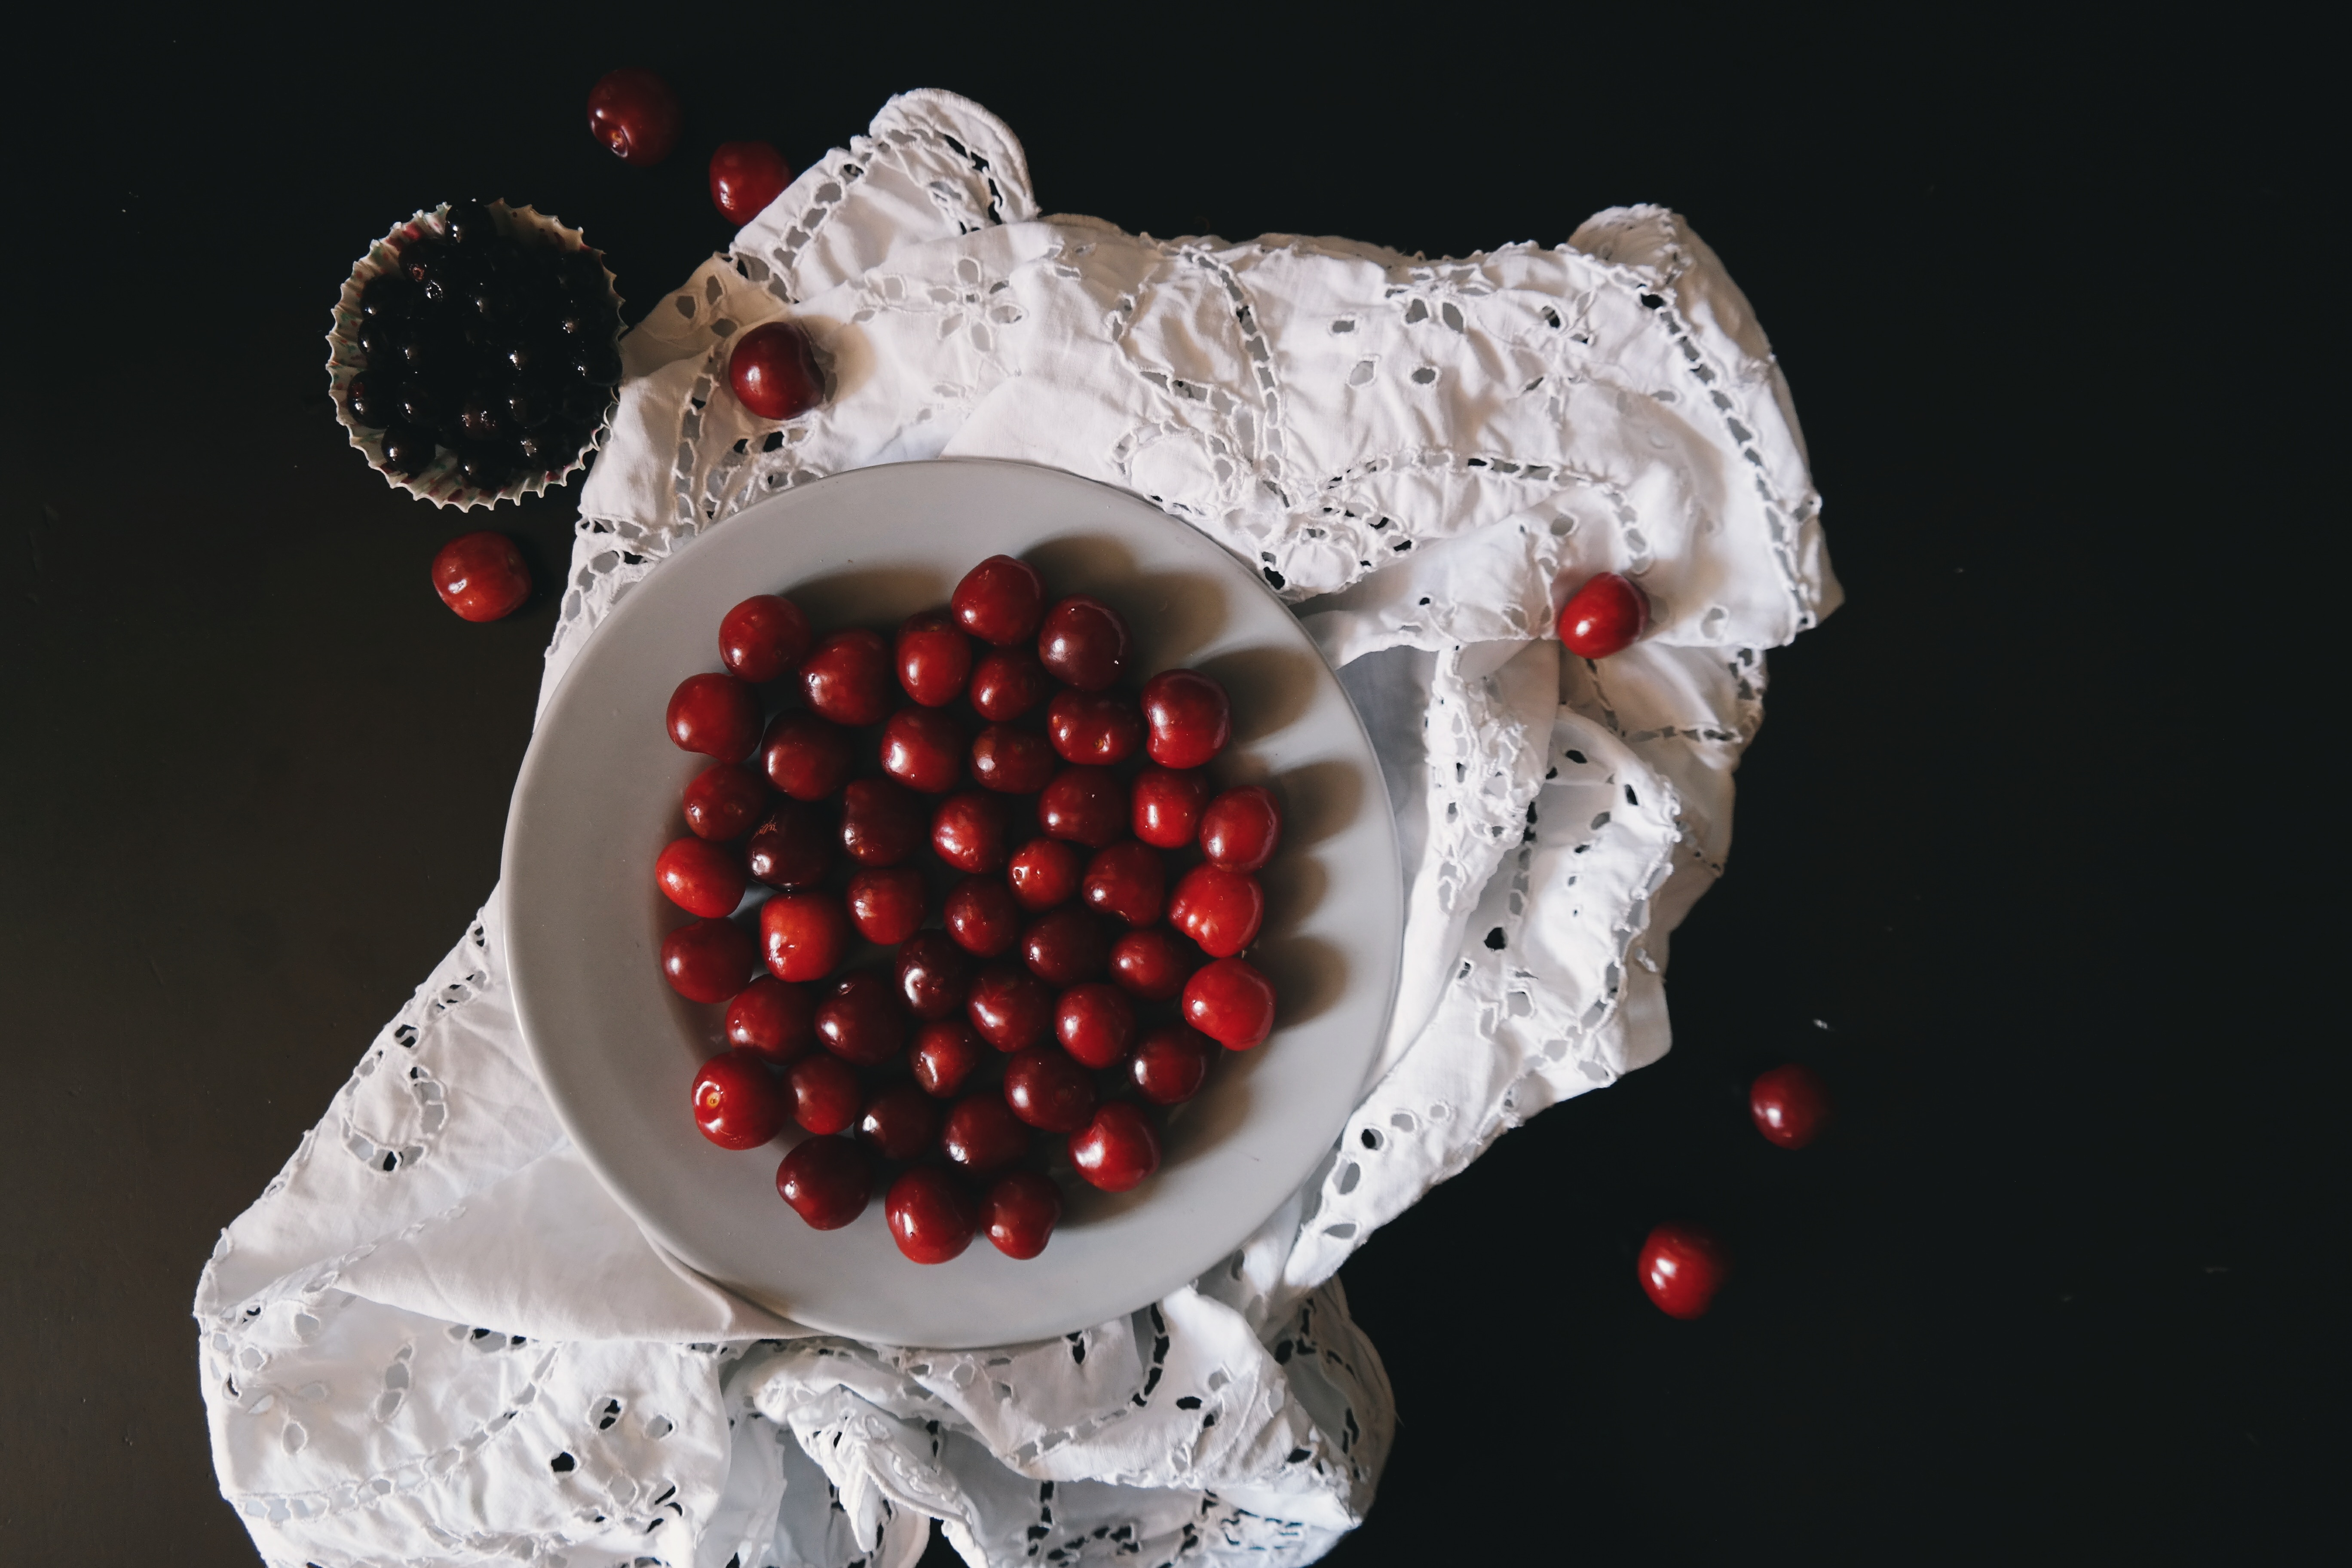
plant, fruit, flower, food, red, produce, jewellery, fashion accessory